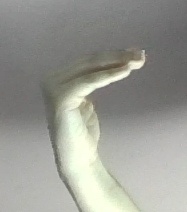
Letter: haa